Maxi Mounds

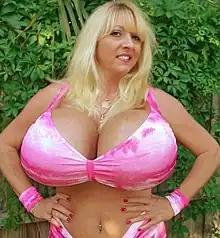
Maxi posing in PhotoClubs pictorial

Maxi Mounds (born October 25, 1964) is an American nude big-bust model, stripper and occasional pornographic actress originally from the Long Island, New York area. Mounds is known for her extremely large breast implants. Mounds' implants are polypropylene string breast implants, which irritate the breast tissue, causing the breasts to grow continuously as they fill with fluid. According to her official website, Mounds' breasts each weigh . She is in height. Mounds has polypropylene string breast implants which are also used by fellow big-bust entertainers Chelsea Charms, and Minka, to achieve very large bust sizes.